Silken Painting of Emperor Go-Daigo

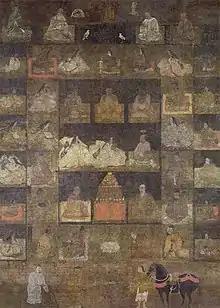
The Mandala of the Emperor Shōtoku, by Yōsō, dated 1255, in the collection of Hōryū-ji, Important Cultural Property (Japan). Prince Shōtoku, to the right of the woman in the center of the image, wears a Benkan on top of his normal crown, as in this work

The crown and Po (robe) worn by Emperor Go-Daigo in the image are imperial artifacts that are said to be the crown of the first Emperor Jimmu and the robe of the fourteenth Emperor Chūai, according to the record of the perfumery.